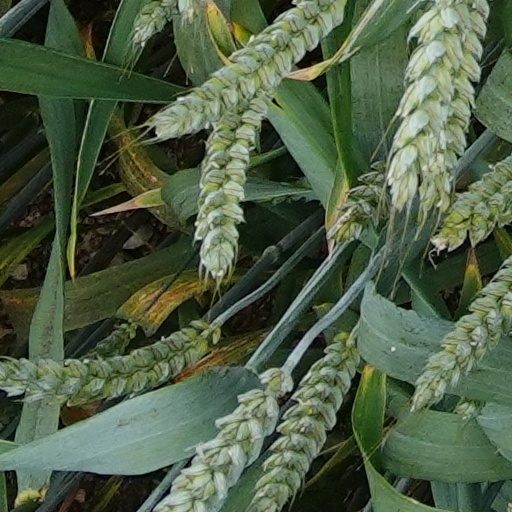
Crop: wheat